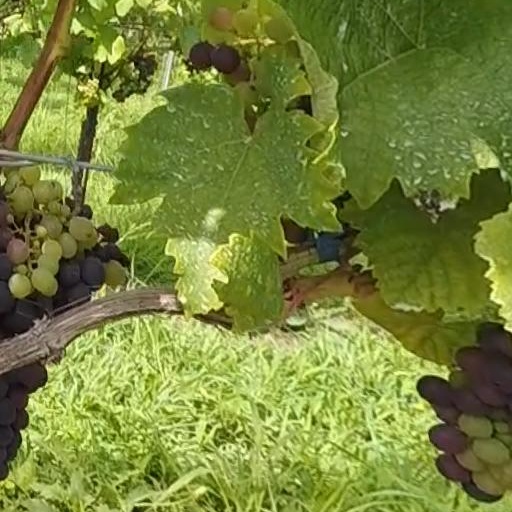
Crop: grape